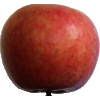
Label: Apple Crimson Snow 1